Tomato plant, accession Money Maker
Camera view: tilt-top (135 deg); turntable rotation: 330 degrees
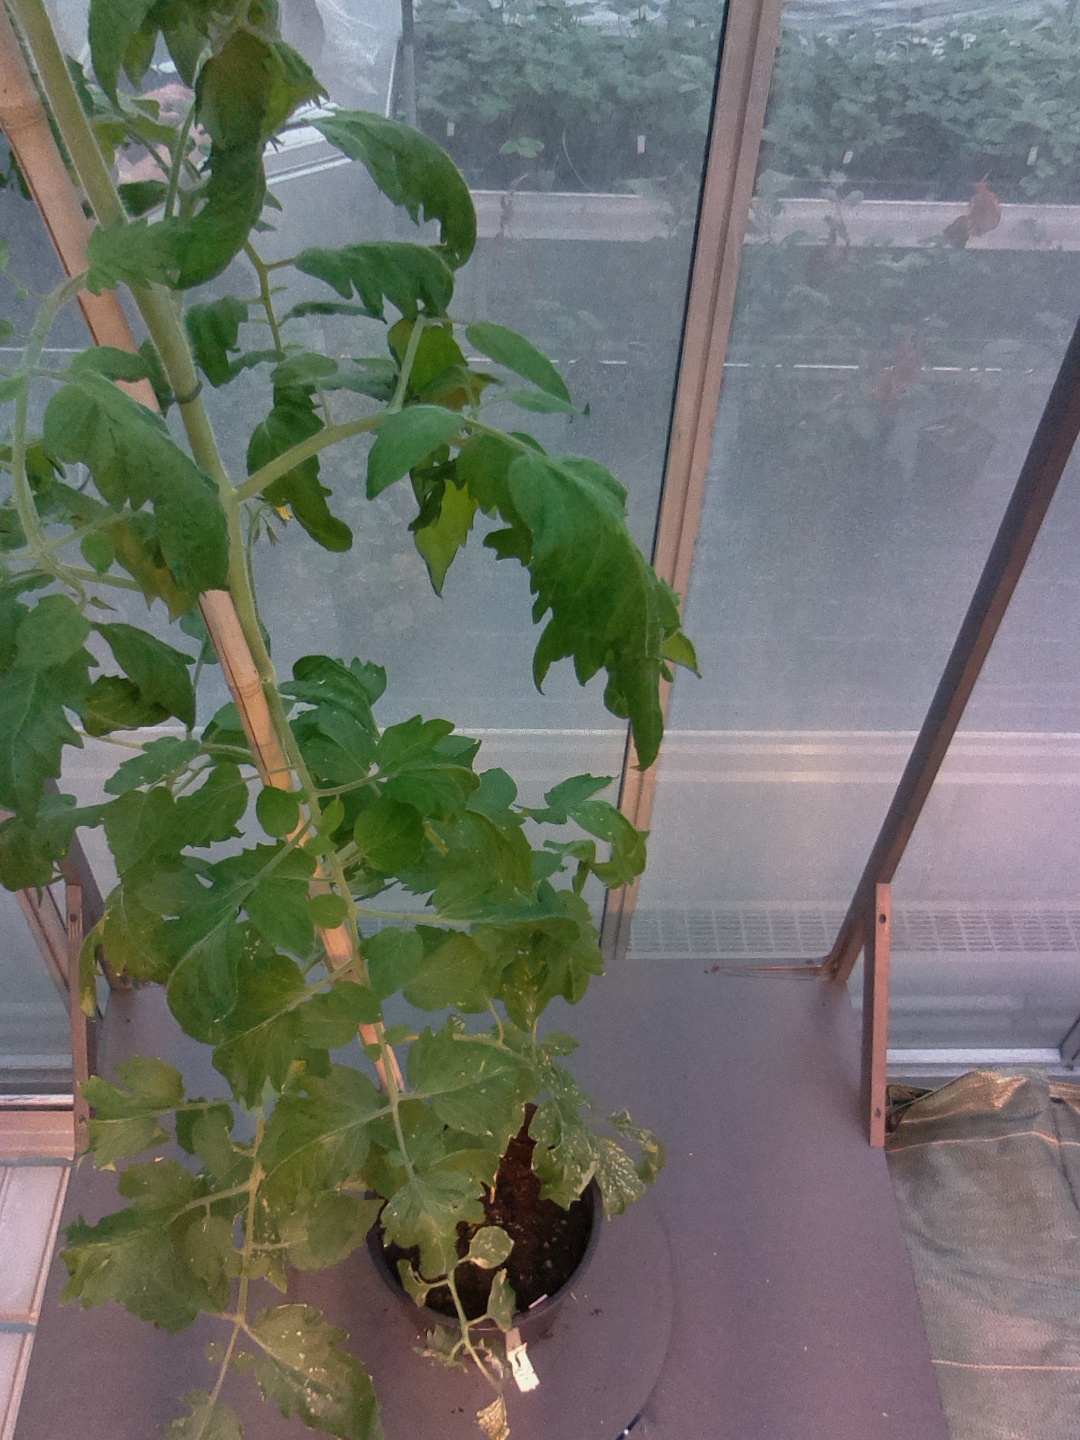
BBCH growth stage 67: Full flowering, 70%-80% of flowers open, more petals falling